Chia seed

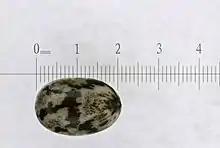
Chia seed measuring 2 mm

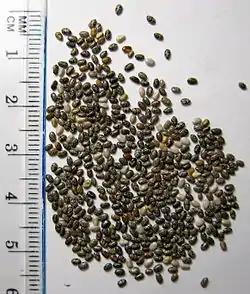

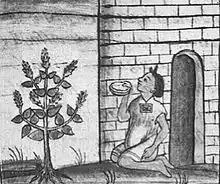
Drawing from the "Florentine Codex" showing a "S. hispanica" plant

Typically, chia seeds are small flattened ovoids measuring on average , with an average weight of 1.3 mg per seed. They are mottle-colored with brown, gray, black, and white. The seeds are hydrophilic, absorbing up to 12 times their weight in liquid when soaked; they develop a mucilaginous coating that gives them a gel texture. Chia (or chian or chien) has mostly been identified as "Salvia hispanica" L. Other plants referred to as "chia" include "golden chia" ("Salvia columbariae"). The seeds of "Salvia columbariae" are also used for food.